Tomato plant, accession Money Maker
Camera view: vertical (180 deg); turntable rotation: 90 degrees
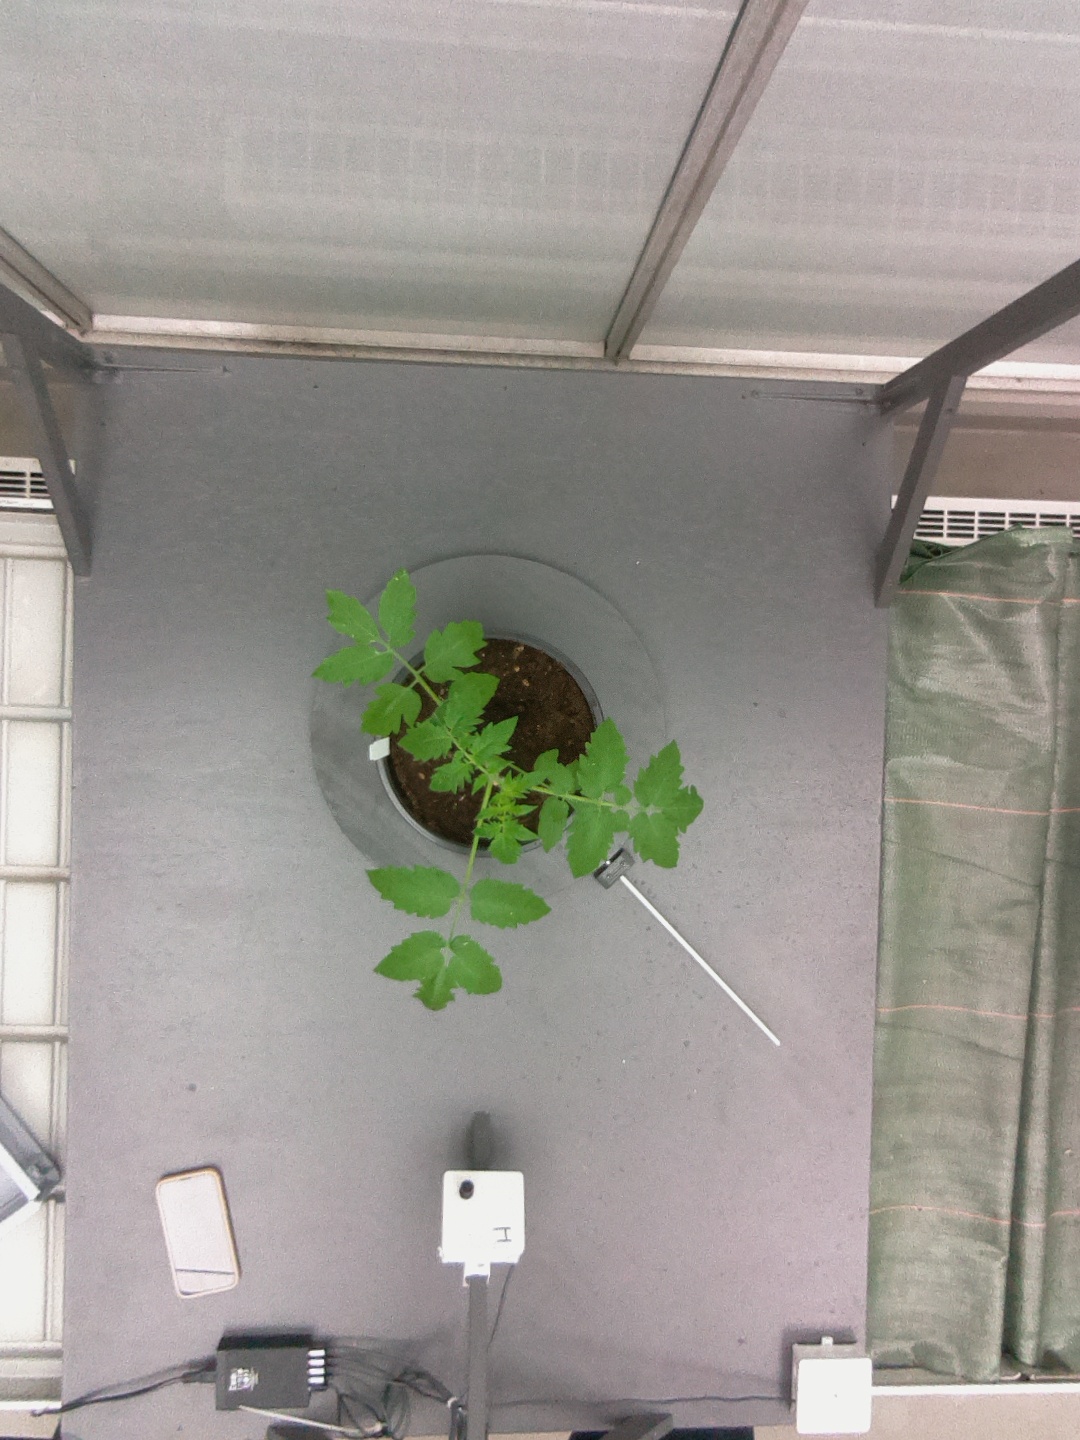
BBCH growth stage 13: 6 of true leaves visible